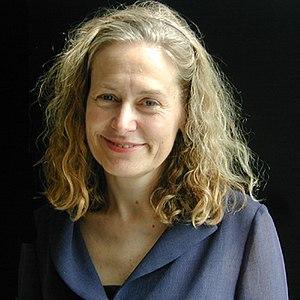
Marie Farge, née le 12 mars 1953, est une mathématicienne et physicienne française. Elle est directrice de recherche au CNRS et à l'École normale supérieure.